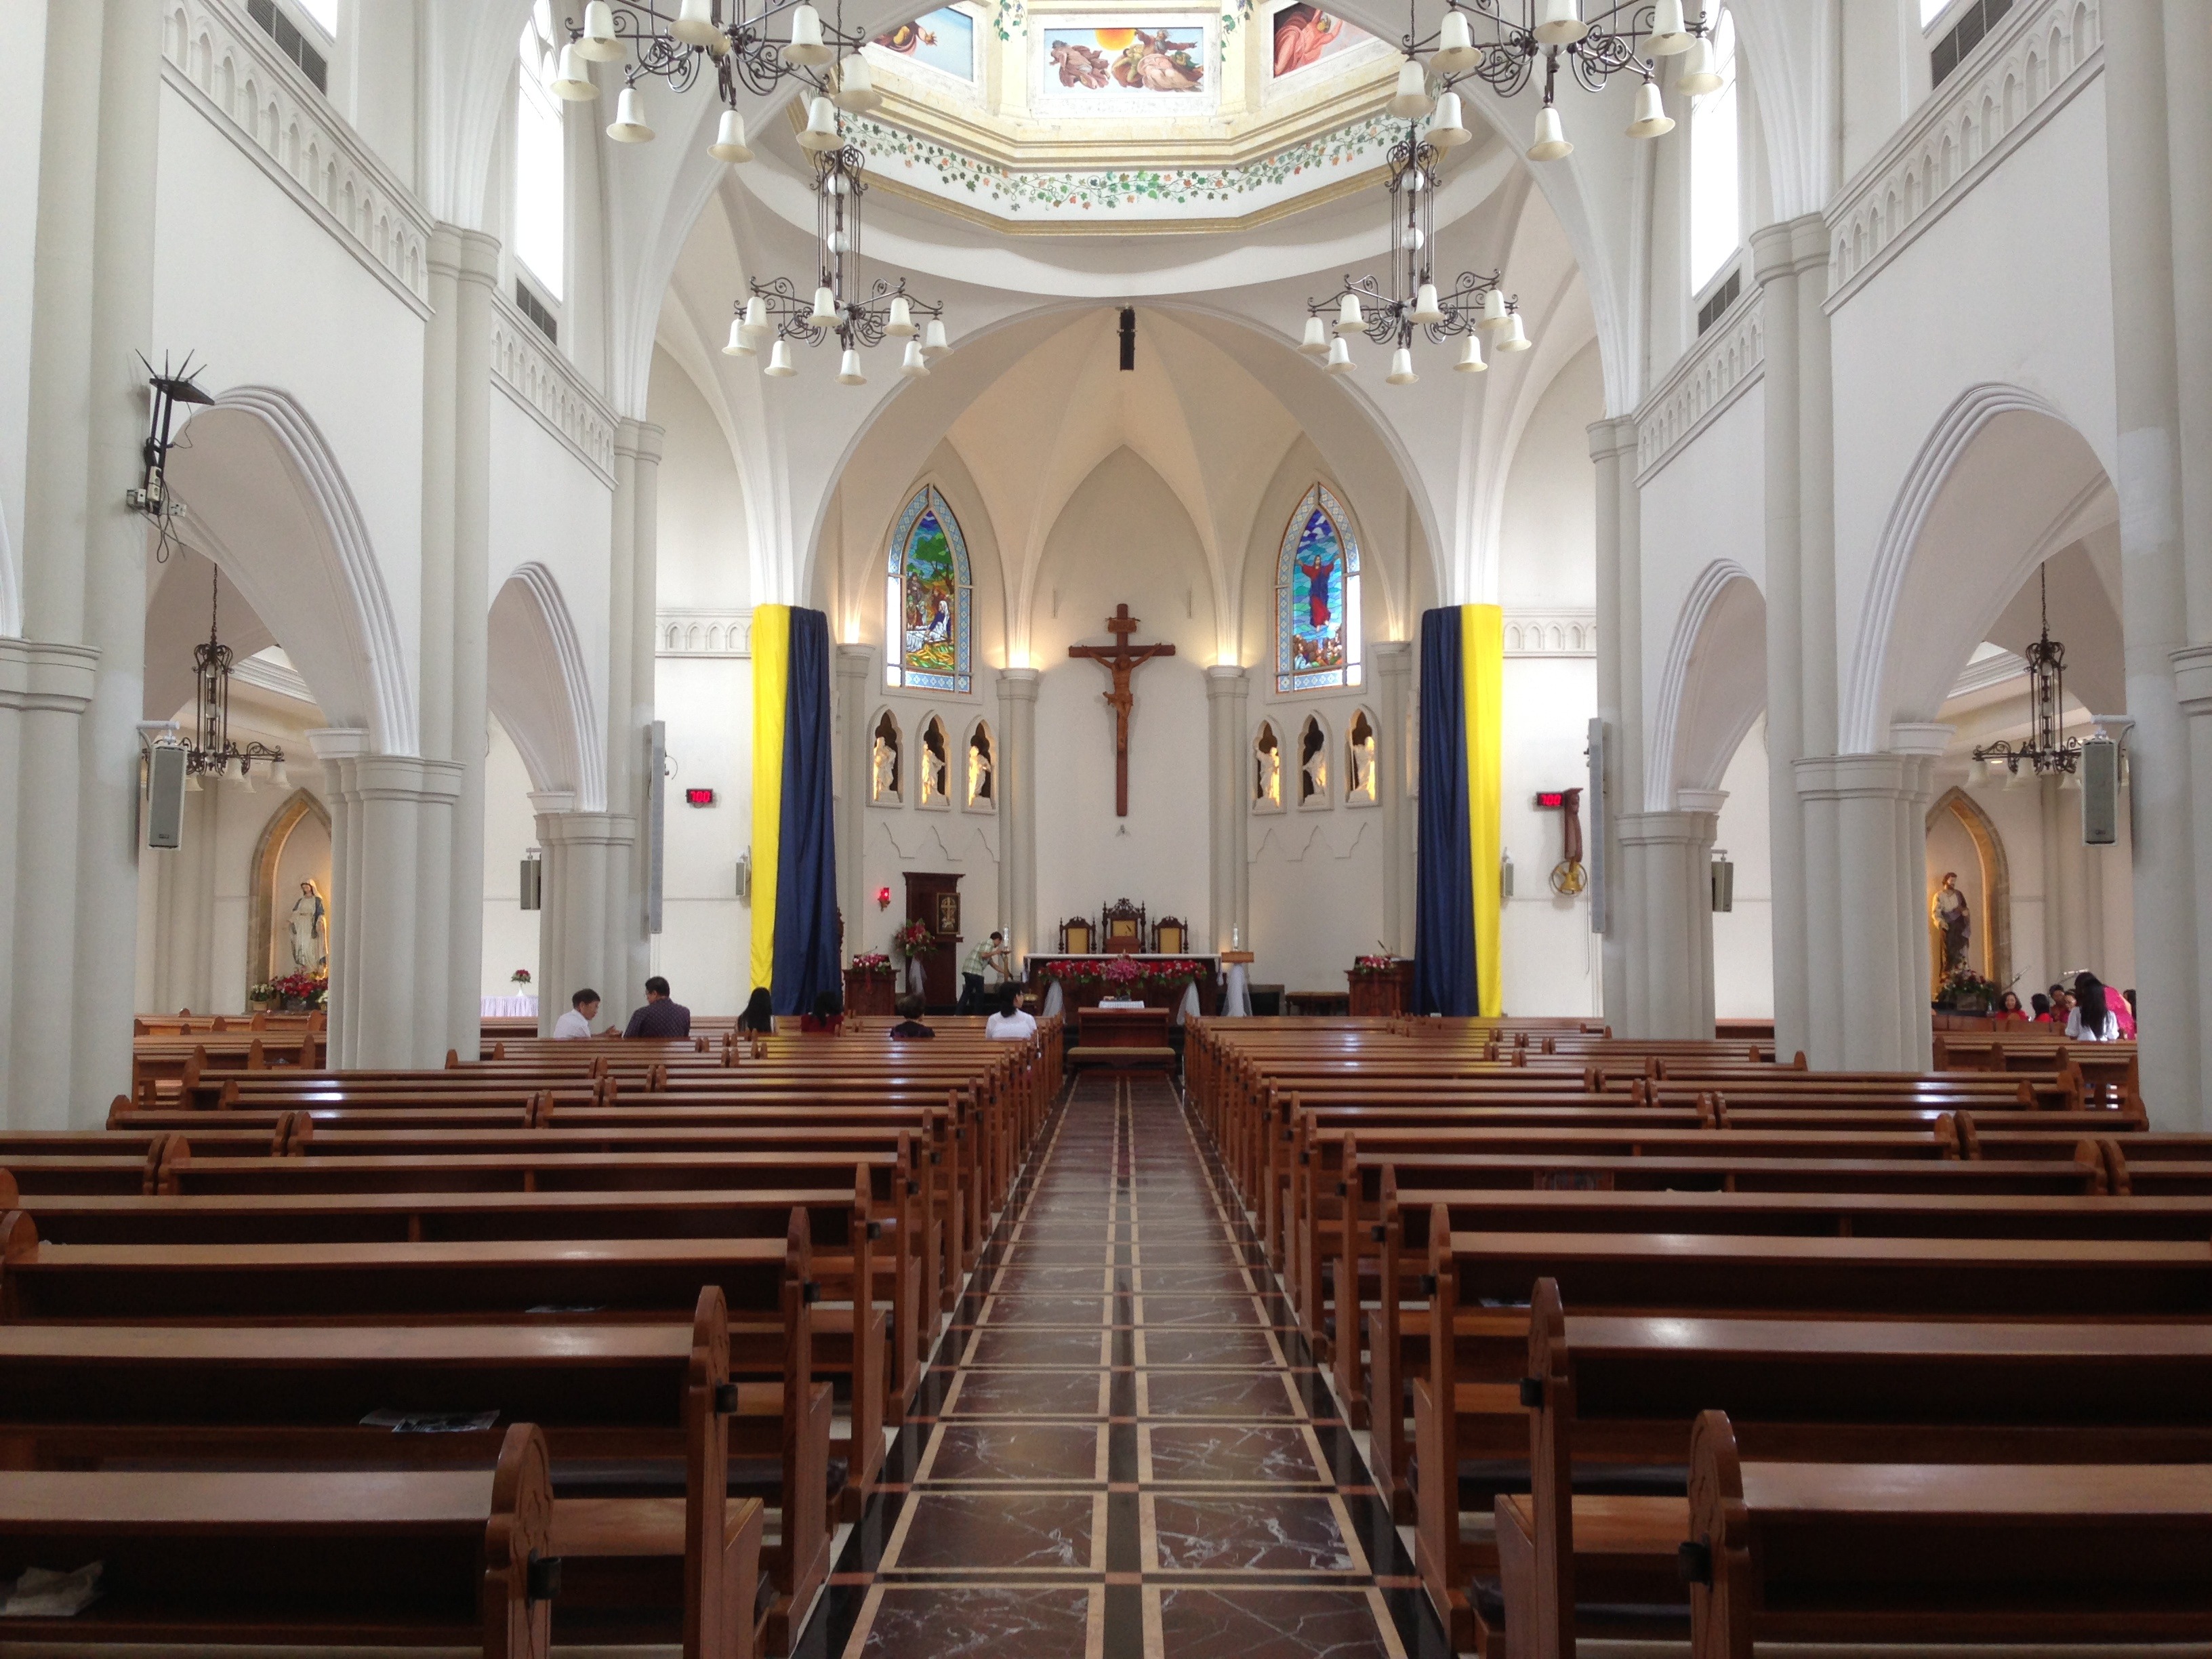
auditorium, interior, building, religion, church, cathedral, chapel, cross, christian, place of worship, aisle, religious, catholic, christ, faith, jesus, synagogue, christianity, holy, ballroom, god, function hall